Eagle Hill Historic District

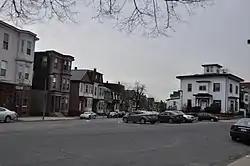
Monmouth Square on Eagle Hill

The Eagle Hill Historic District is a residential historic district roughly bounded by Meridian, Princeton, and White Streets meeting in Prescott Square in the East Boston neighborhood of Boston, Massachusetts, United States. This part of East Boston was developed roughly between 1834 and 1900, and includes a remarkable concentration of original housing stock. The neighborhood is dense, with a mix of single-family and multiple-family (generally two- or three-unit) wood frame housing. The preponderance of these buildings are Italianate, Second Empire or Renaissance Revival in style, with earlier Greek Revival and later Colonial Revival and Queen Anne styling present in smaller numbers. Some of the most prominent properties in the district are: the Donald McKay House (78-80 White St), Trinity Neighborhood House (406 Meridian St.), the Paul Curtis Mansion (402 Meridian St.), and the William Waters Jr. House (57 Trenton St.). Another noteworthy property in the district is the East Boston High School located at the top of the hill, built on a site formerly used as a reservoir.